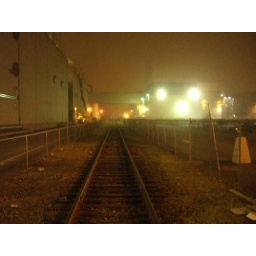
the power station cooling plant was looking fantastic, shrouded in dense white mist